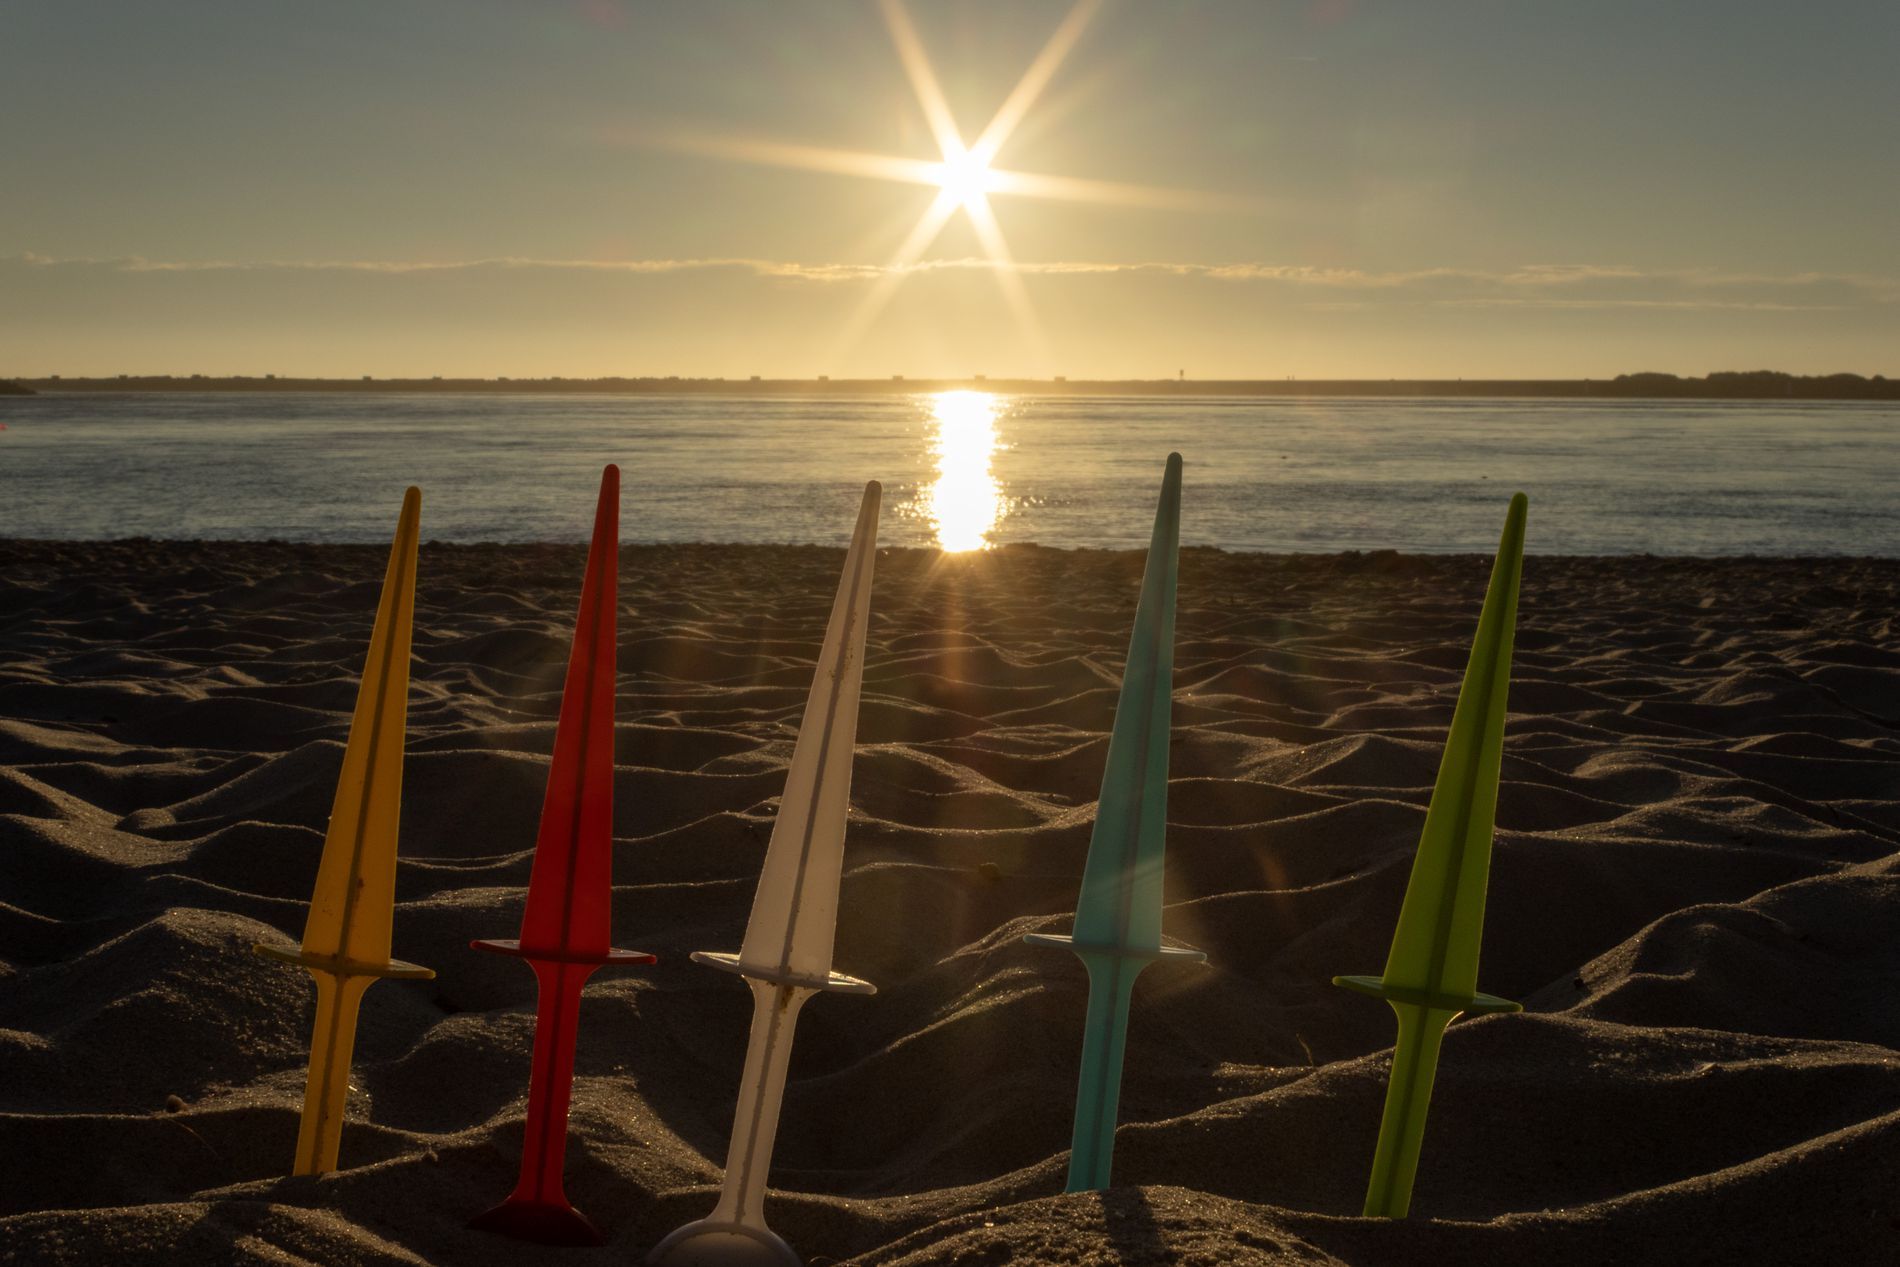
Sandspikes on the beach.
The image shows colorful plastic swords stuck in the sand on a beach during sunset, with the sun reflecting beautifully on the calm sea under a partially cloudy sky and a coast in the background.
A wide shot taken from a low angle captures a calm and reflective mood with warm sunset lighting, using a natural and artistic photography style. The colorful plastic swords contrast against the soft tones of sand and sky, creating a tranquil beachside atmosphere.
Labels: Nature, Outdoors, Sky, Sun, Sea, Water, Beach, Coast, Shoreline, Blade, Dagger, Knife, Weapon, Sunlight, Oars, Sunrise, Horizon, Sword, Light, Sand, Flare, Rock, Sunset, Landscape, Furniture, background, SunLight, Sandspike, plastic swords
Camera: Canon Canon EOS R7
Lens: EF-S18-55mm f/3.5-5.6 IS II, Canon EF-S 18-55mm f/3.5-5.6 IS II
Aperture: F29
Exposure: 1/250 sec
ISO: 160
Focal length: 32.0 mm